Richard Aldborough

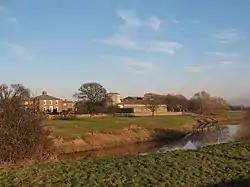
Ellenthorpe Hall, Aldborough

Aldborough was the son of Arthur Aldborough (1585 - after 1653) and his wife Elizabeth Holland, daughter of